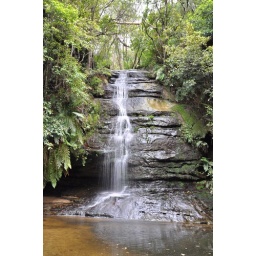
eDSC_5735 in the blue mountains